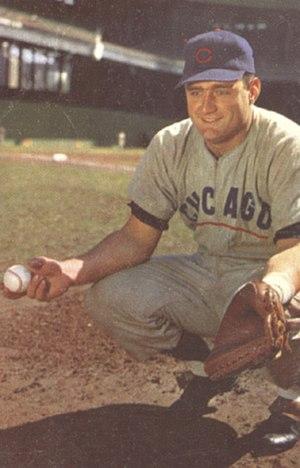
Un joueur à être nommé plus tard est un concept, le plus souvent associé aux transactions de la Ligue majeure de baseball et des ligues mineures de baseball, dans lequel le transfert d'un sportif professionnel est effectué d'un club à un autre, mais conclu à une date ultérieure par le transfert d'un autre joueur en échange.